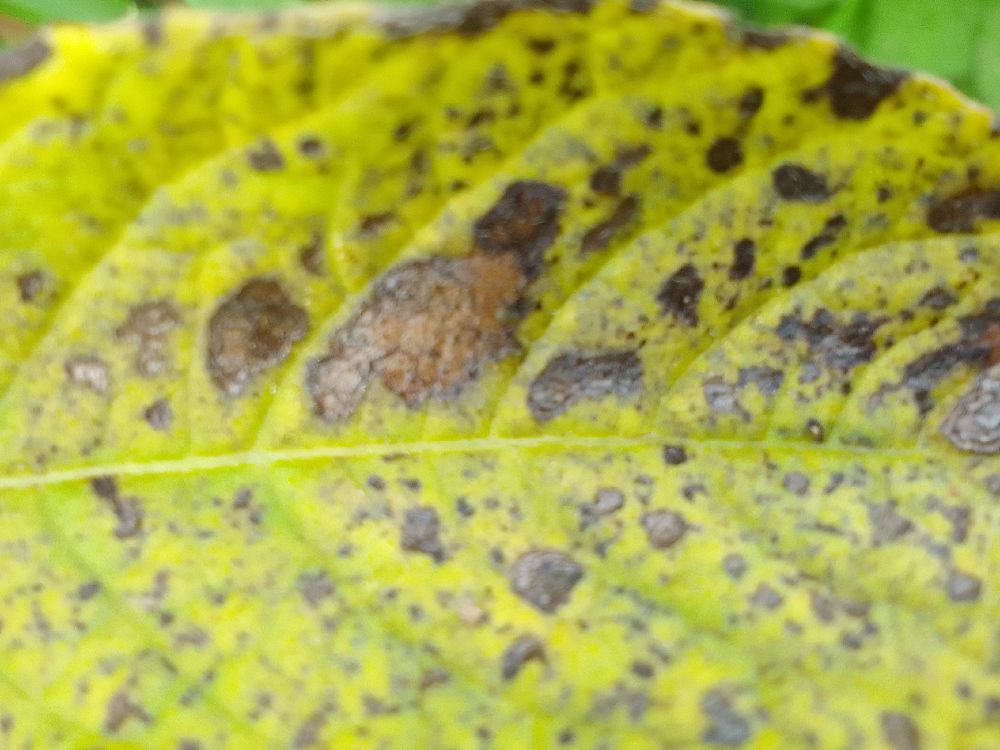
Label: Early blight